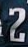
Number: 2